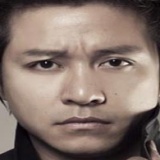
ca sĩ Tuấn Hưng